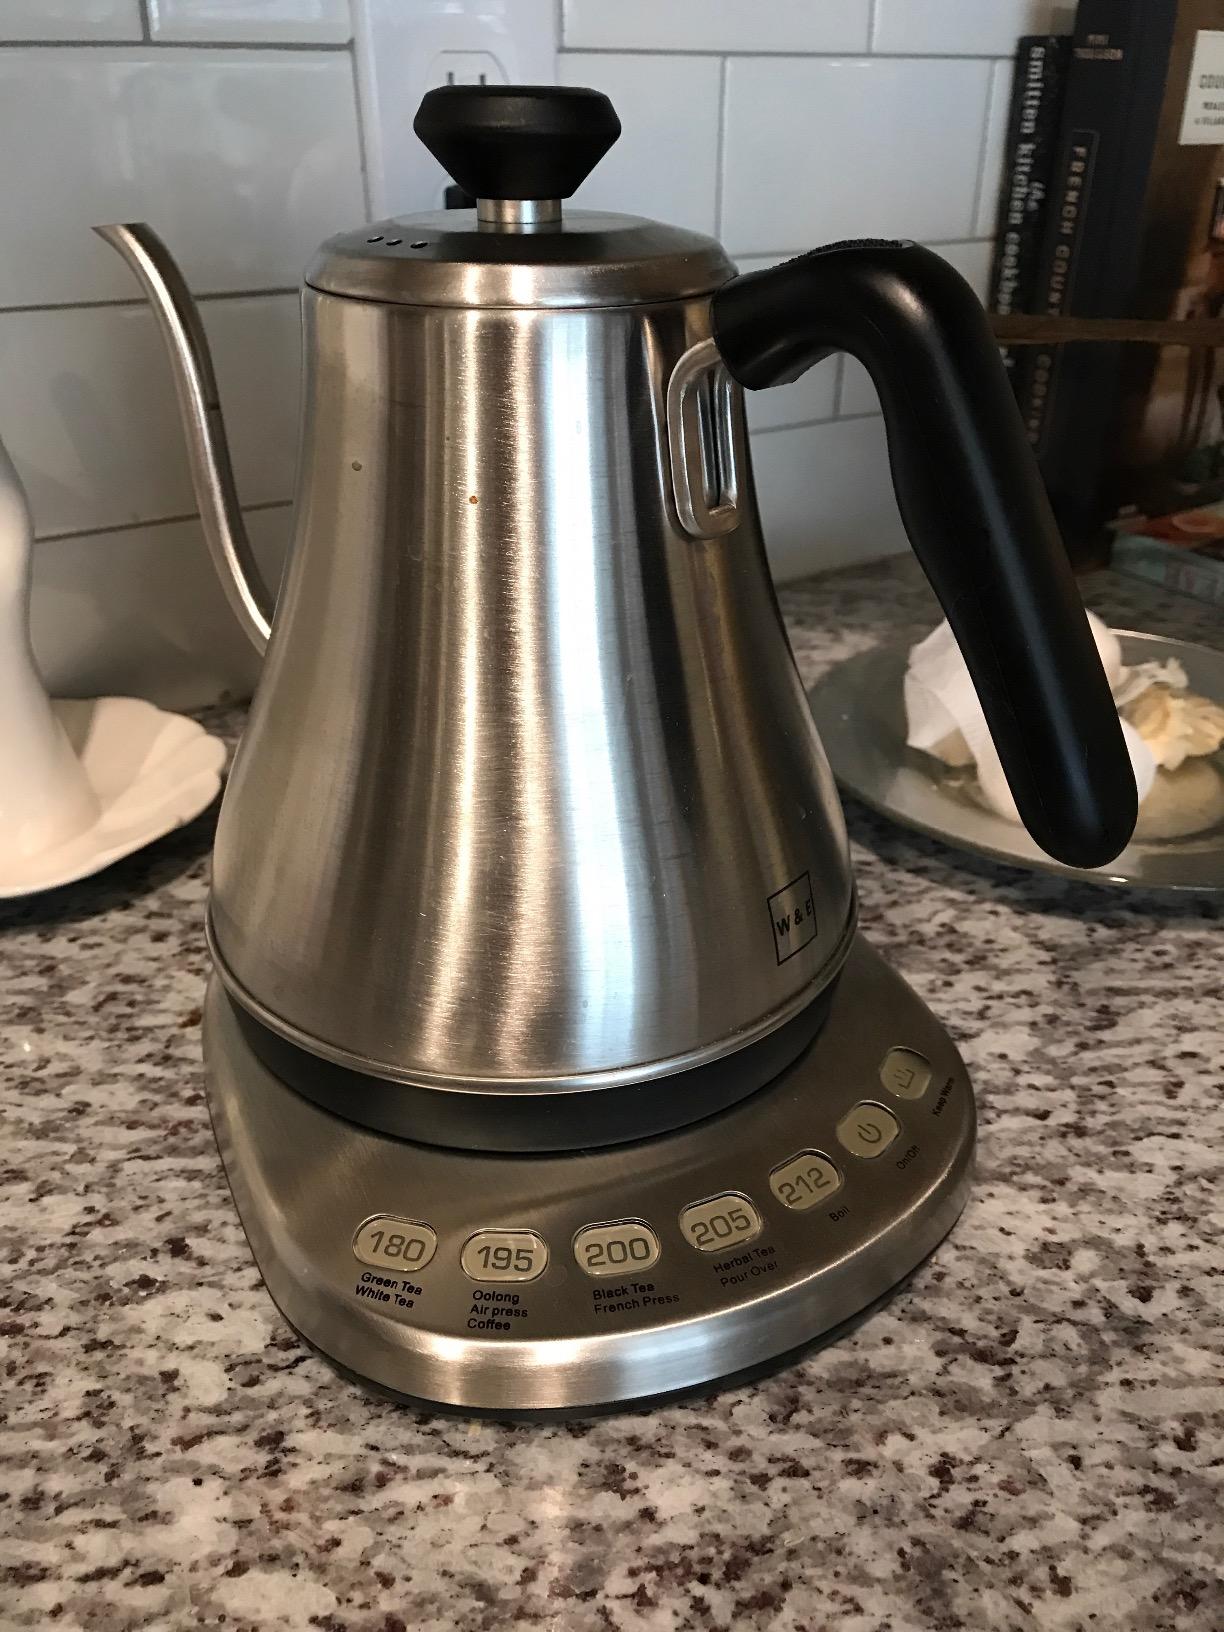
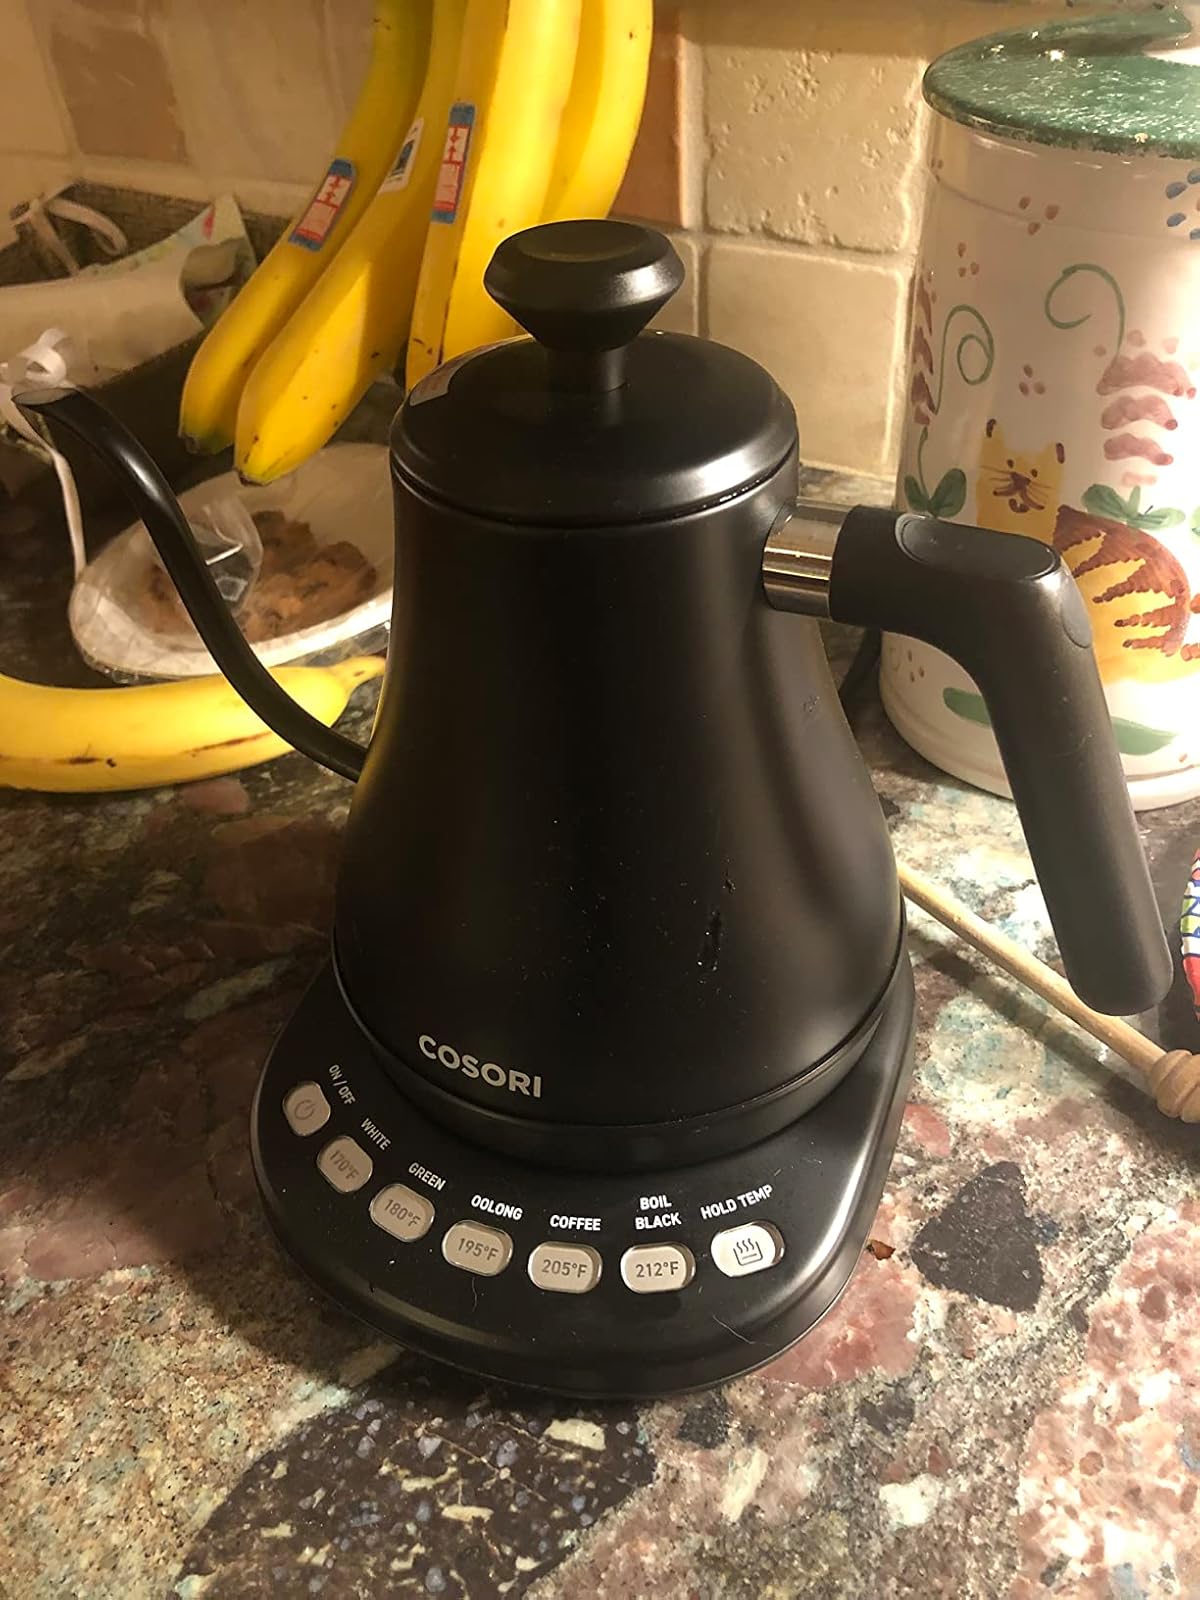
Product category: items_kettle
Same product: no